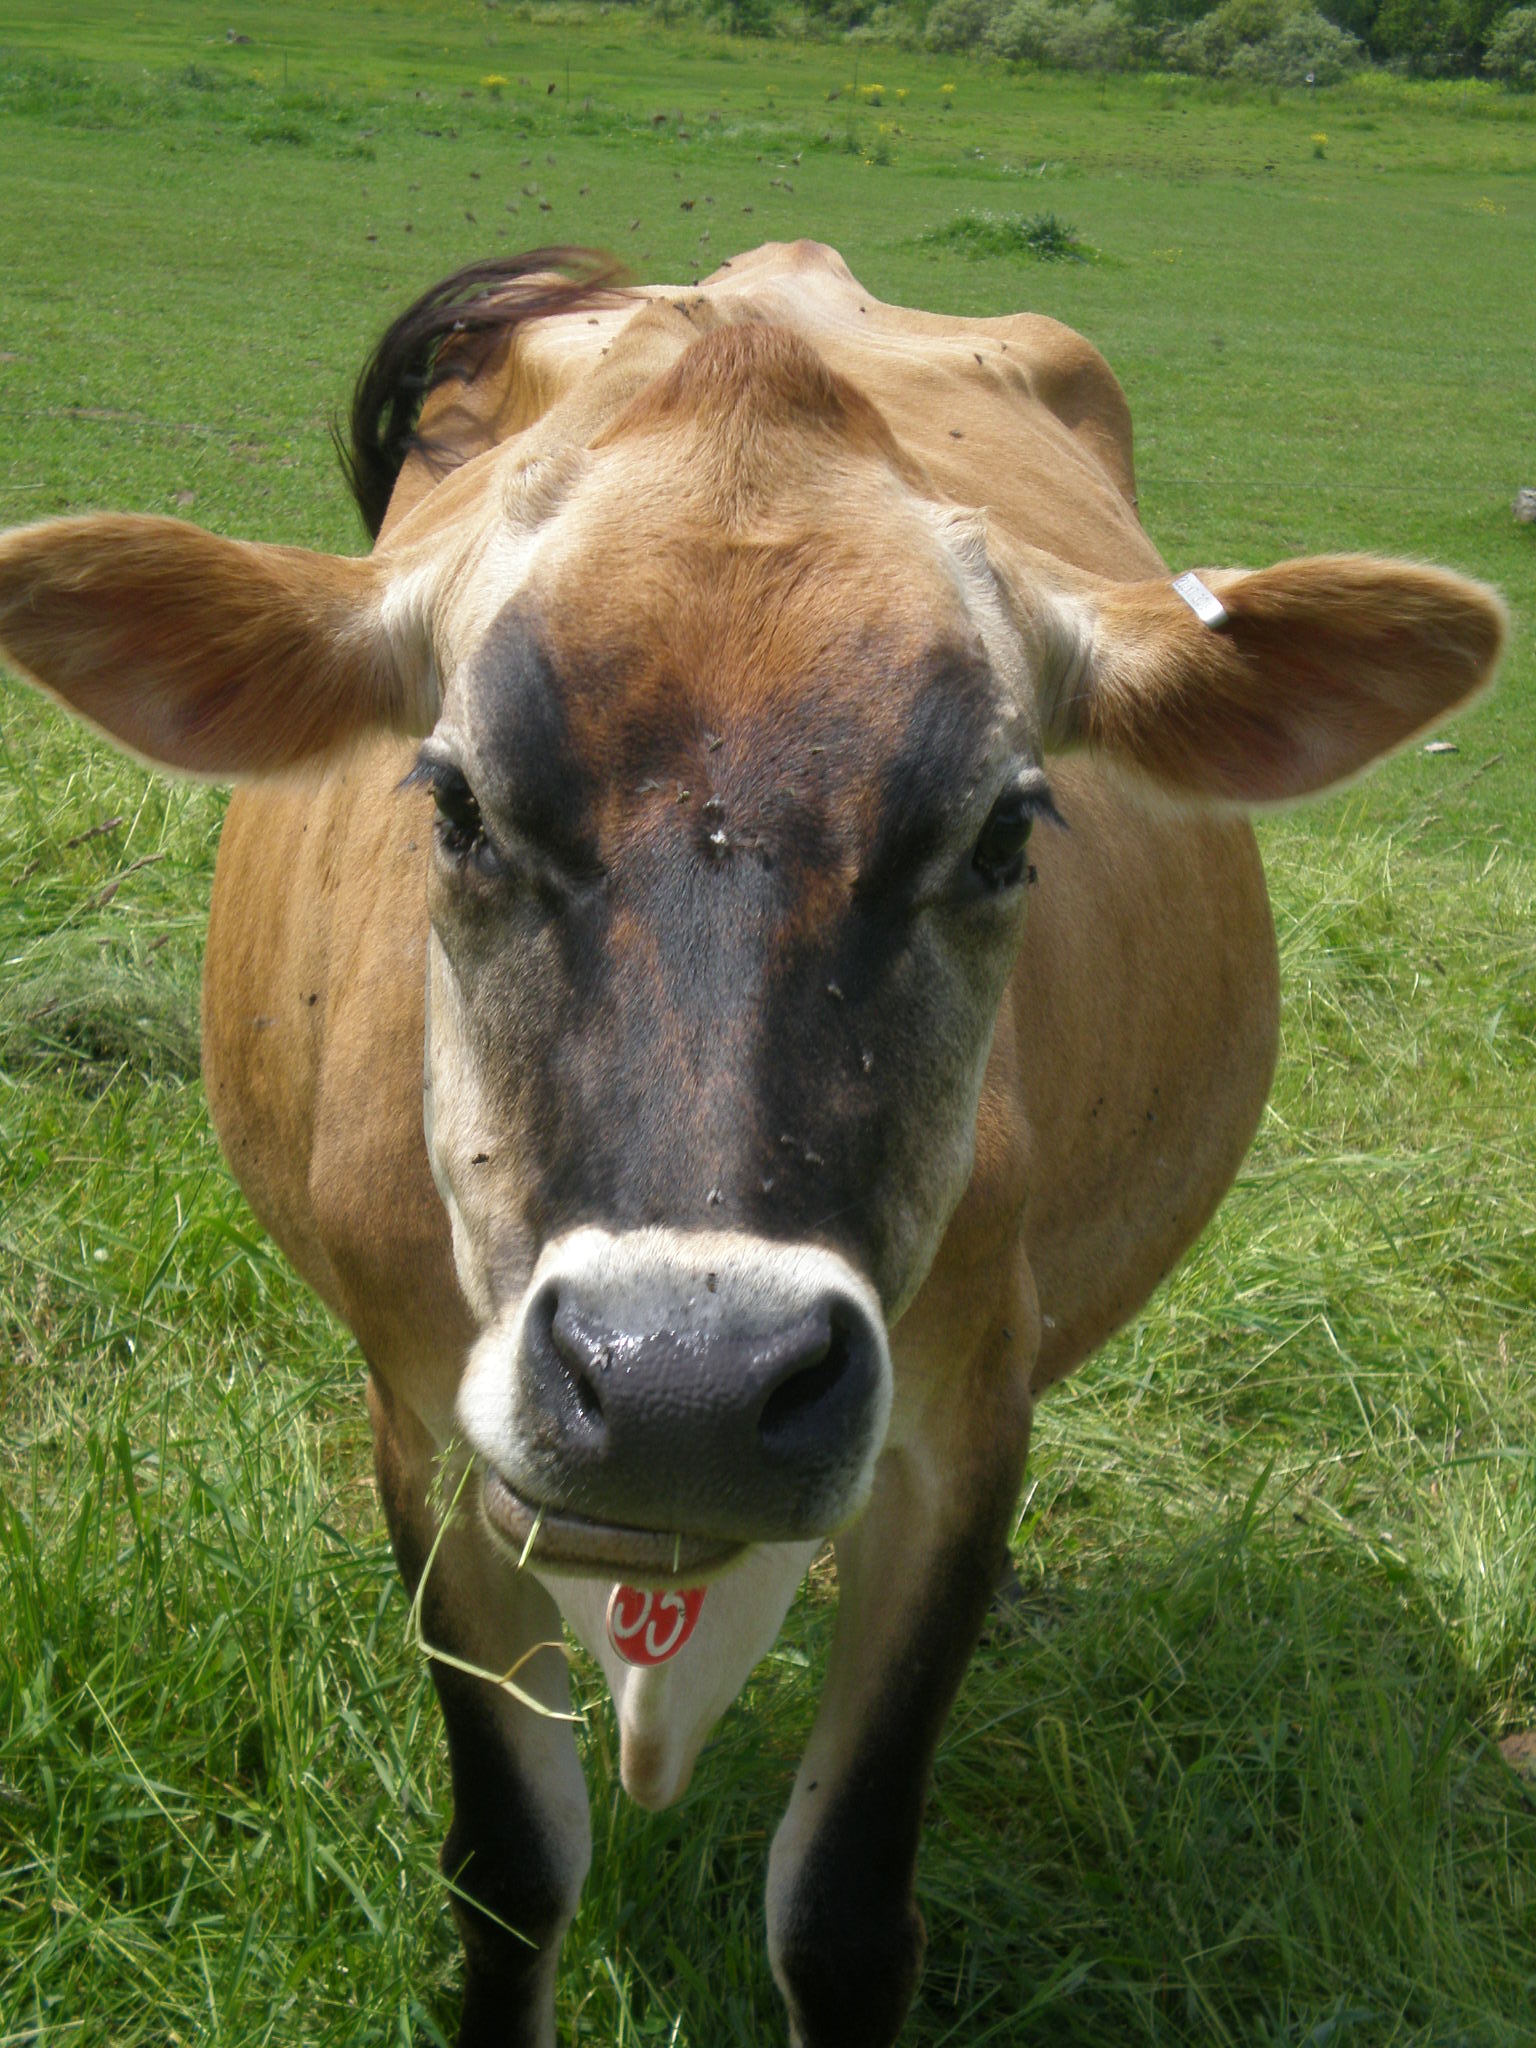
cow, farm, dairy, milk, summer, field, grass, mammal, vertebrate, bovine, dairy cow, horn, pasture, snout, cow goat family, livestock, working animal, grazing, meadow, terrestrial animal, rural area, grassland, plant, fawn, wildlife, fodder, zebu, ox